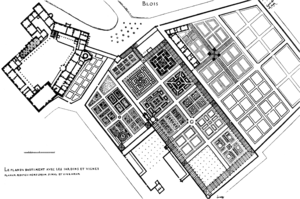
Plan du Château de Blois avec le parc
Formant la transition entre l'art gothique et la Première Renaissance, le style Louis XII est le résultat des guerres d'Italie de Charles VIII et de Louis XII mettant alors la France en rapport direct avec la Renaissance artistique italienne. D'une façon générale, la structure reste française, seul le décor change et devient italien.
Les jardins de la Renaissance française sont un style de jardin inspiré à l'origine par les jardins de la Renaissance italienne, qui a évolué par la suite pour donner naissance au style plus grandiose et plus formel du jardin à la française sous le règne de Louis XIV, à partir du milieu du XVIIᵉ siècle.
La Renaissance française est un mouvement artistique et culturel situé en France entre le milieu du XVᵉ siècle et le début du XVIIᵉ siècle. Étape de l'époque moderne, la Renaissance apparaît en France après le début du mouvement en Italie et sa propagation dans d'autres pays européens.